Church of St Athanasius, Boboshevo

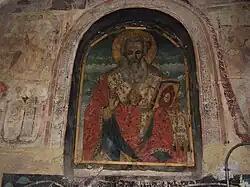
An icon of Saint Athanasius in the patron niche in the western facade of the church

The church is situated on a large platform in the cemetery in the small town of Boboshevo. It is a small one nave church with a semi-round apse. It is 8 m long and 5 m wide. There are two niches on the left and the right walls and another small semi-round niche on the northern niche. The church used to have a vault which was replaced with eaves during the reconstruction. A covered narthex was added in the 18th century and in 1926–1927 a new narthex with refectory was constructed. The walls of the church are 0.70 m thick and are made of stone. The church was fully painted from the inside and the western facade was painted from the outside as well according to the canon. According to the hardly readable "ktitor" inscriptions on the southern wall the church was constructed in 1590 or 1600. Up to 29 October 1862 it used to be the main church of the town. After the construction of the larger Church of St Bogoroditsa, St Athanasius was converted into a cemetery church.